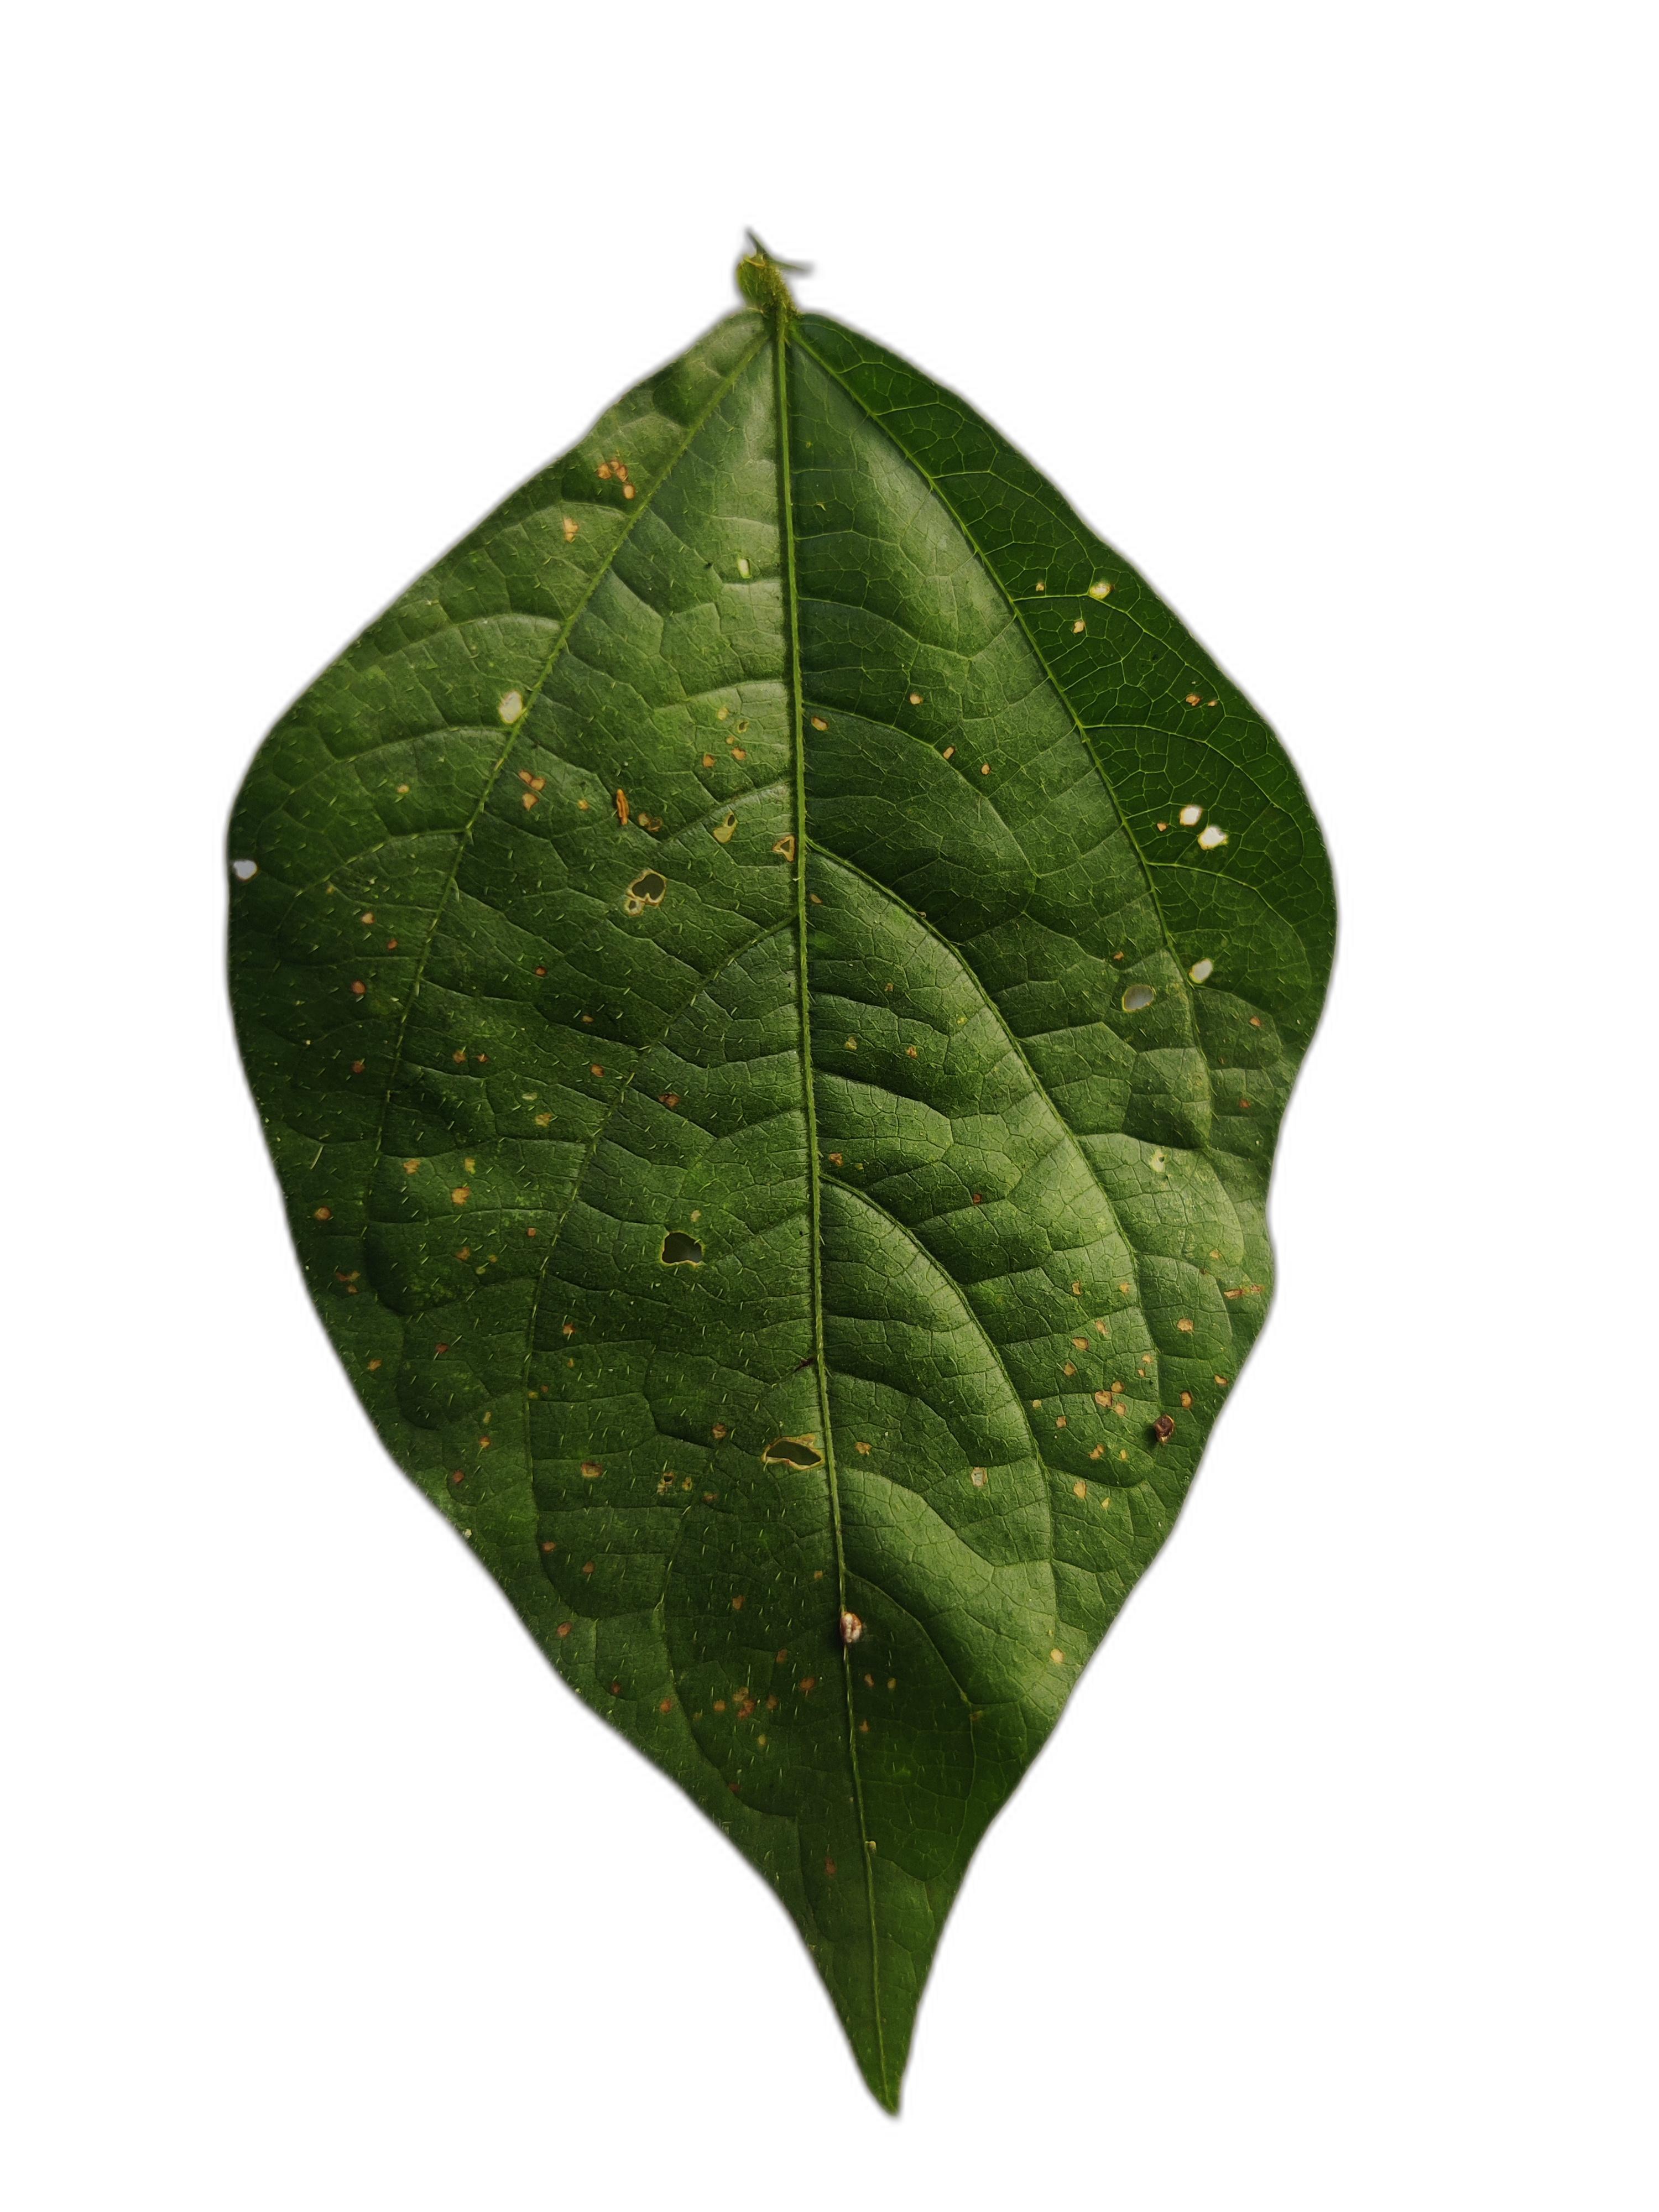
Label: Cercospora leaf spot